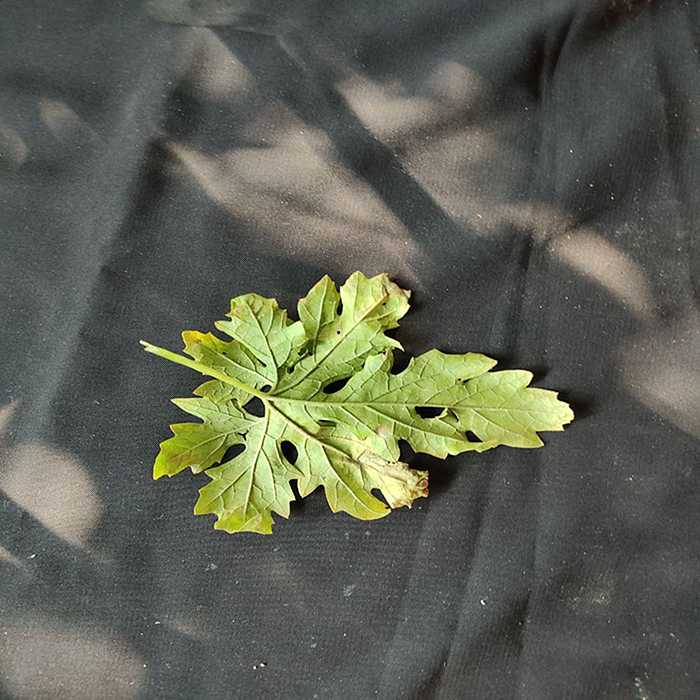
Plant: Bitter Gourd
Label: Downey mildew